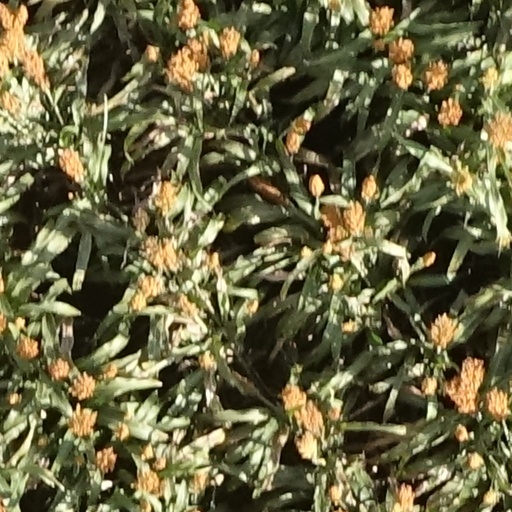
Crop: sorghum